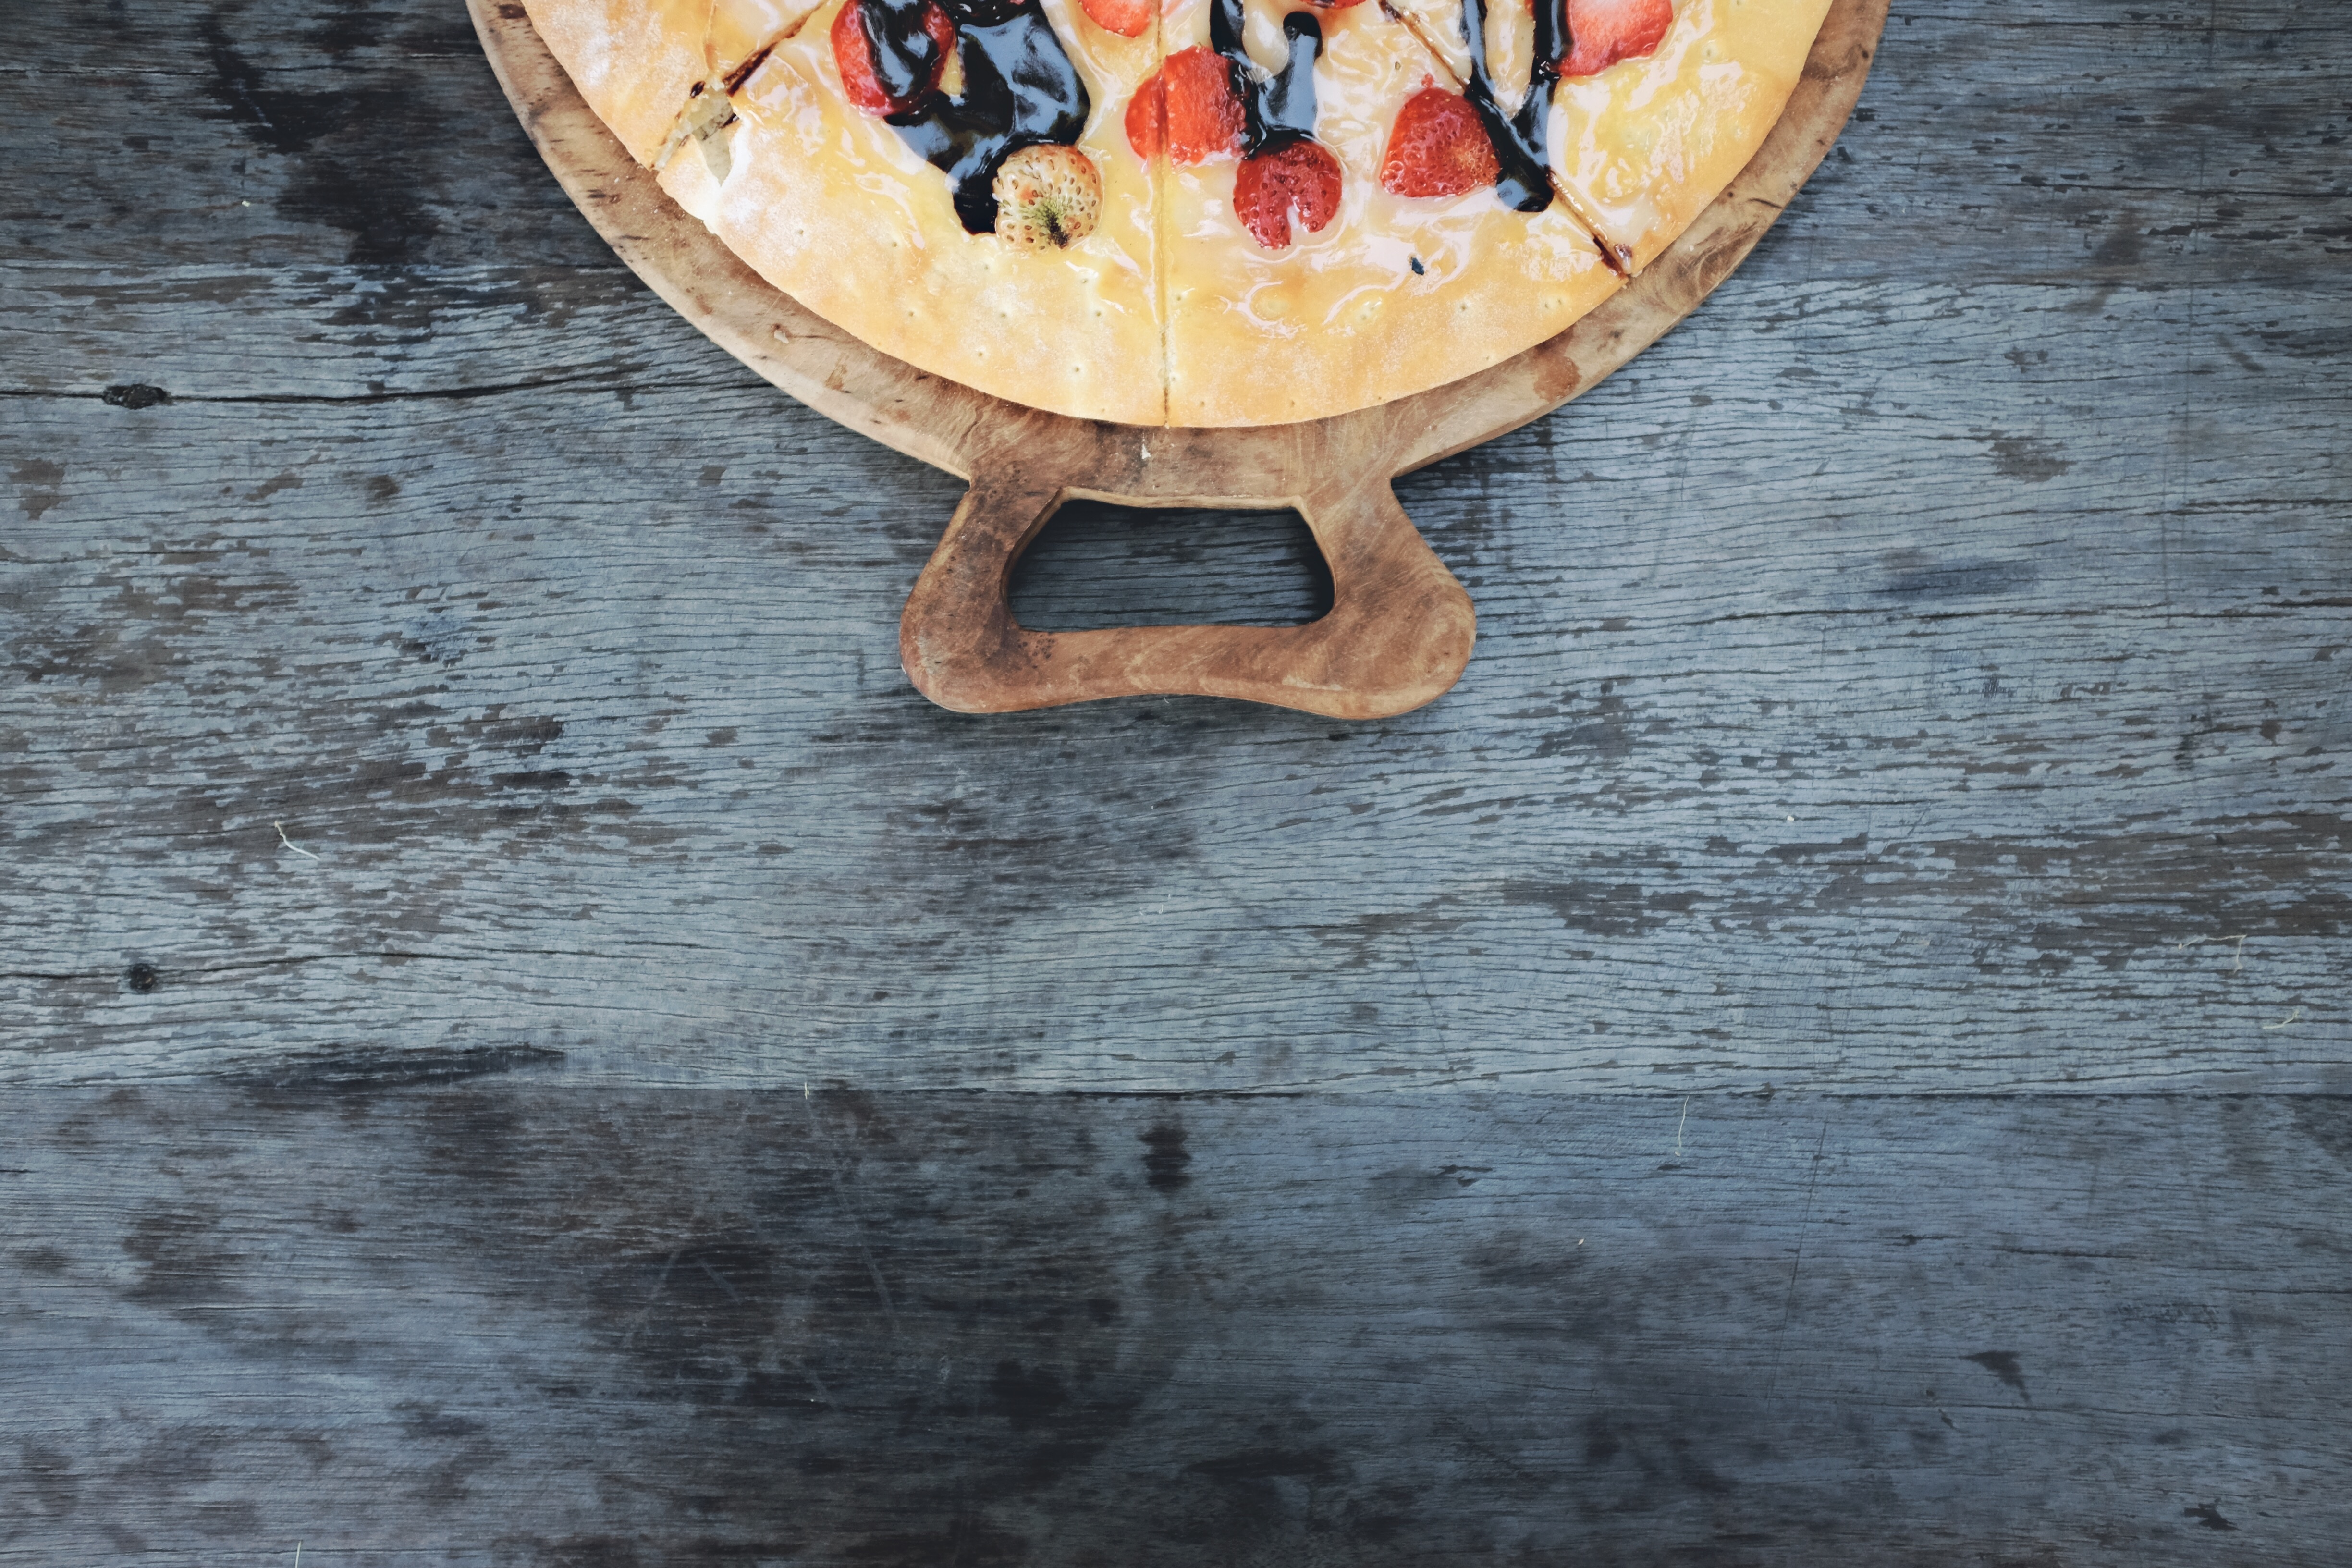
table, wood, flower, floor, blue, furniture, chocolate, dessert, strawberry, art, carving, flooring